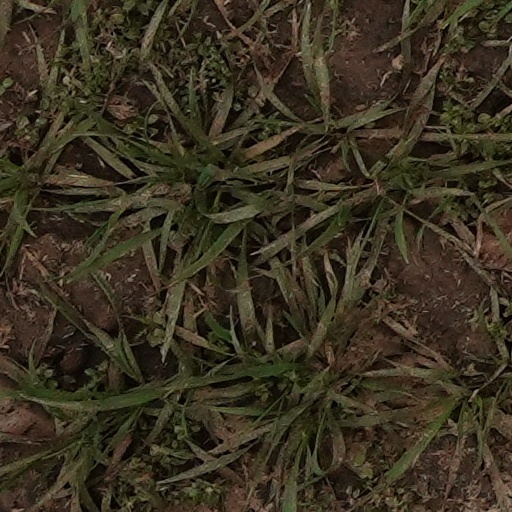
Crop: wheat